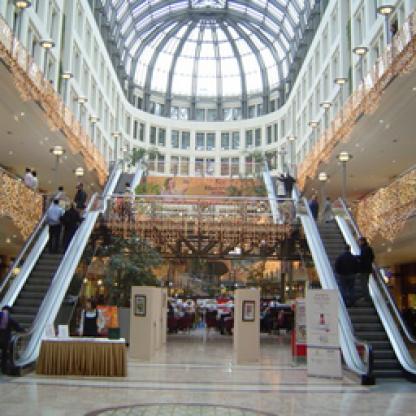
Scene: Indoor